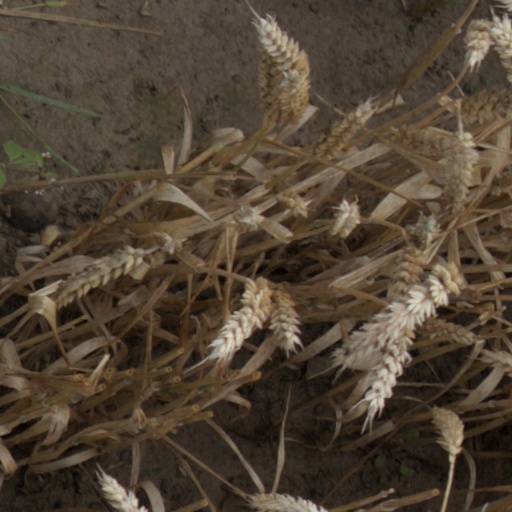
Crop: wheat